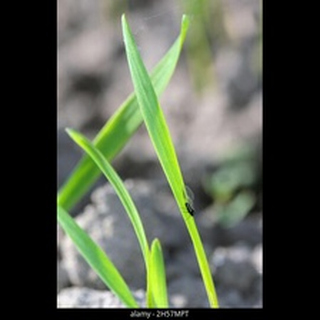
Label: wheat_aphid